Race Gurram

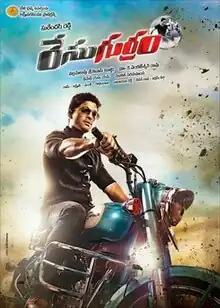
Theatrical release poster

Race Gurram is a 2014 Indian Telugu-language action comedy film co-written & directed by Surender Reddy and produced by Nallamalupu Srinivas under his banner Sri Lakshmi Narasimha Productions. The film stars Allu Arjun and Shruti Haasan while Shaam and Ravi Kishan play supporting roles. S. Thaman composed the music. Cinematography and editing were done by Manoj Paramahamsa and Gautham Raju respectively.